2010 Central American and Caribbean Games

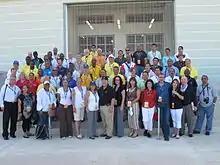
Mission Chiefs of ODACABE Nations in front of the new Cholo Garcia Stadium

Most of the events will be held in the west coast, known as Porta del Sol, with 4 events held elsewhere around the island, five in Colombia, one in Guatemala, and one in Guyana. In order to establish the caliber of the event, Holland Group, the company in charge of the Port of Mayagüez purchased "Birth of a New World", a statue measuring 350 feet in height and depicting Christopher Columbus by Russian-Georgian sculptor Zurab Tsereteli. Although bought a decade earlier by the municipality of Cataño, the monument could not be assembled there due to concerns with air traffic. Tony Jacobs, the port's administrator, explained that after structural evaluation, the group expects to assemble the statue in time for the Central American and Caribbean Games. In their inform to the ODECABE, the project's technical direction presented the advancements in construction as well as the dates of construction and expected completion. The Press Center for the games will be located in the UPRM College of Business Administration building. Some of the most important projects created for the games are the Olimpic Villa and the Parque del Litoral.